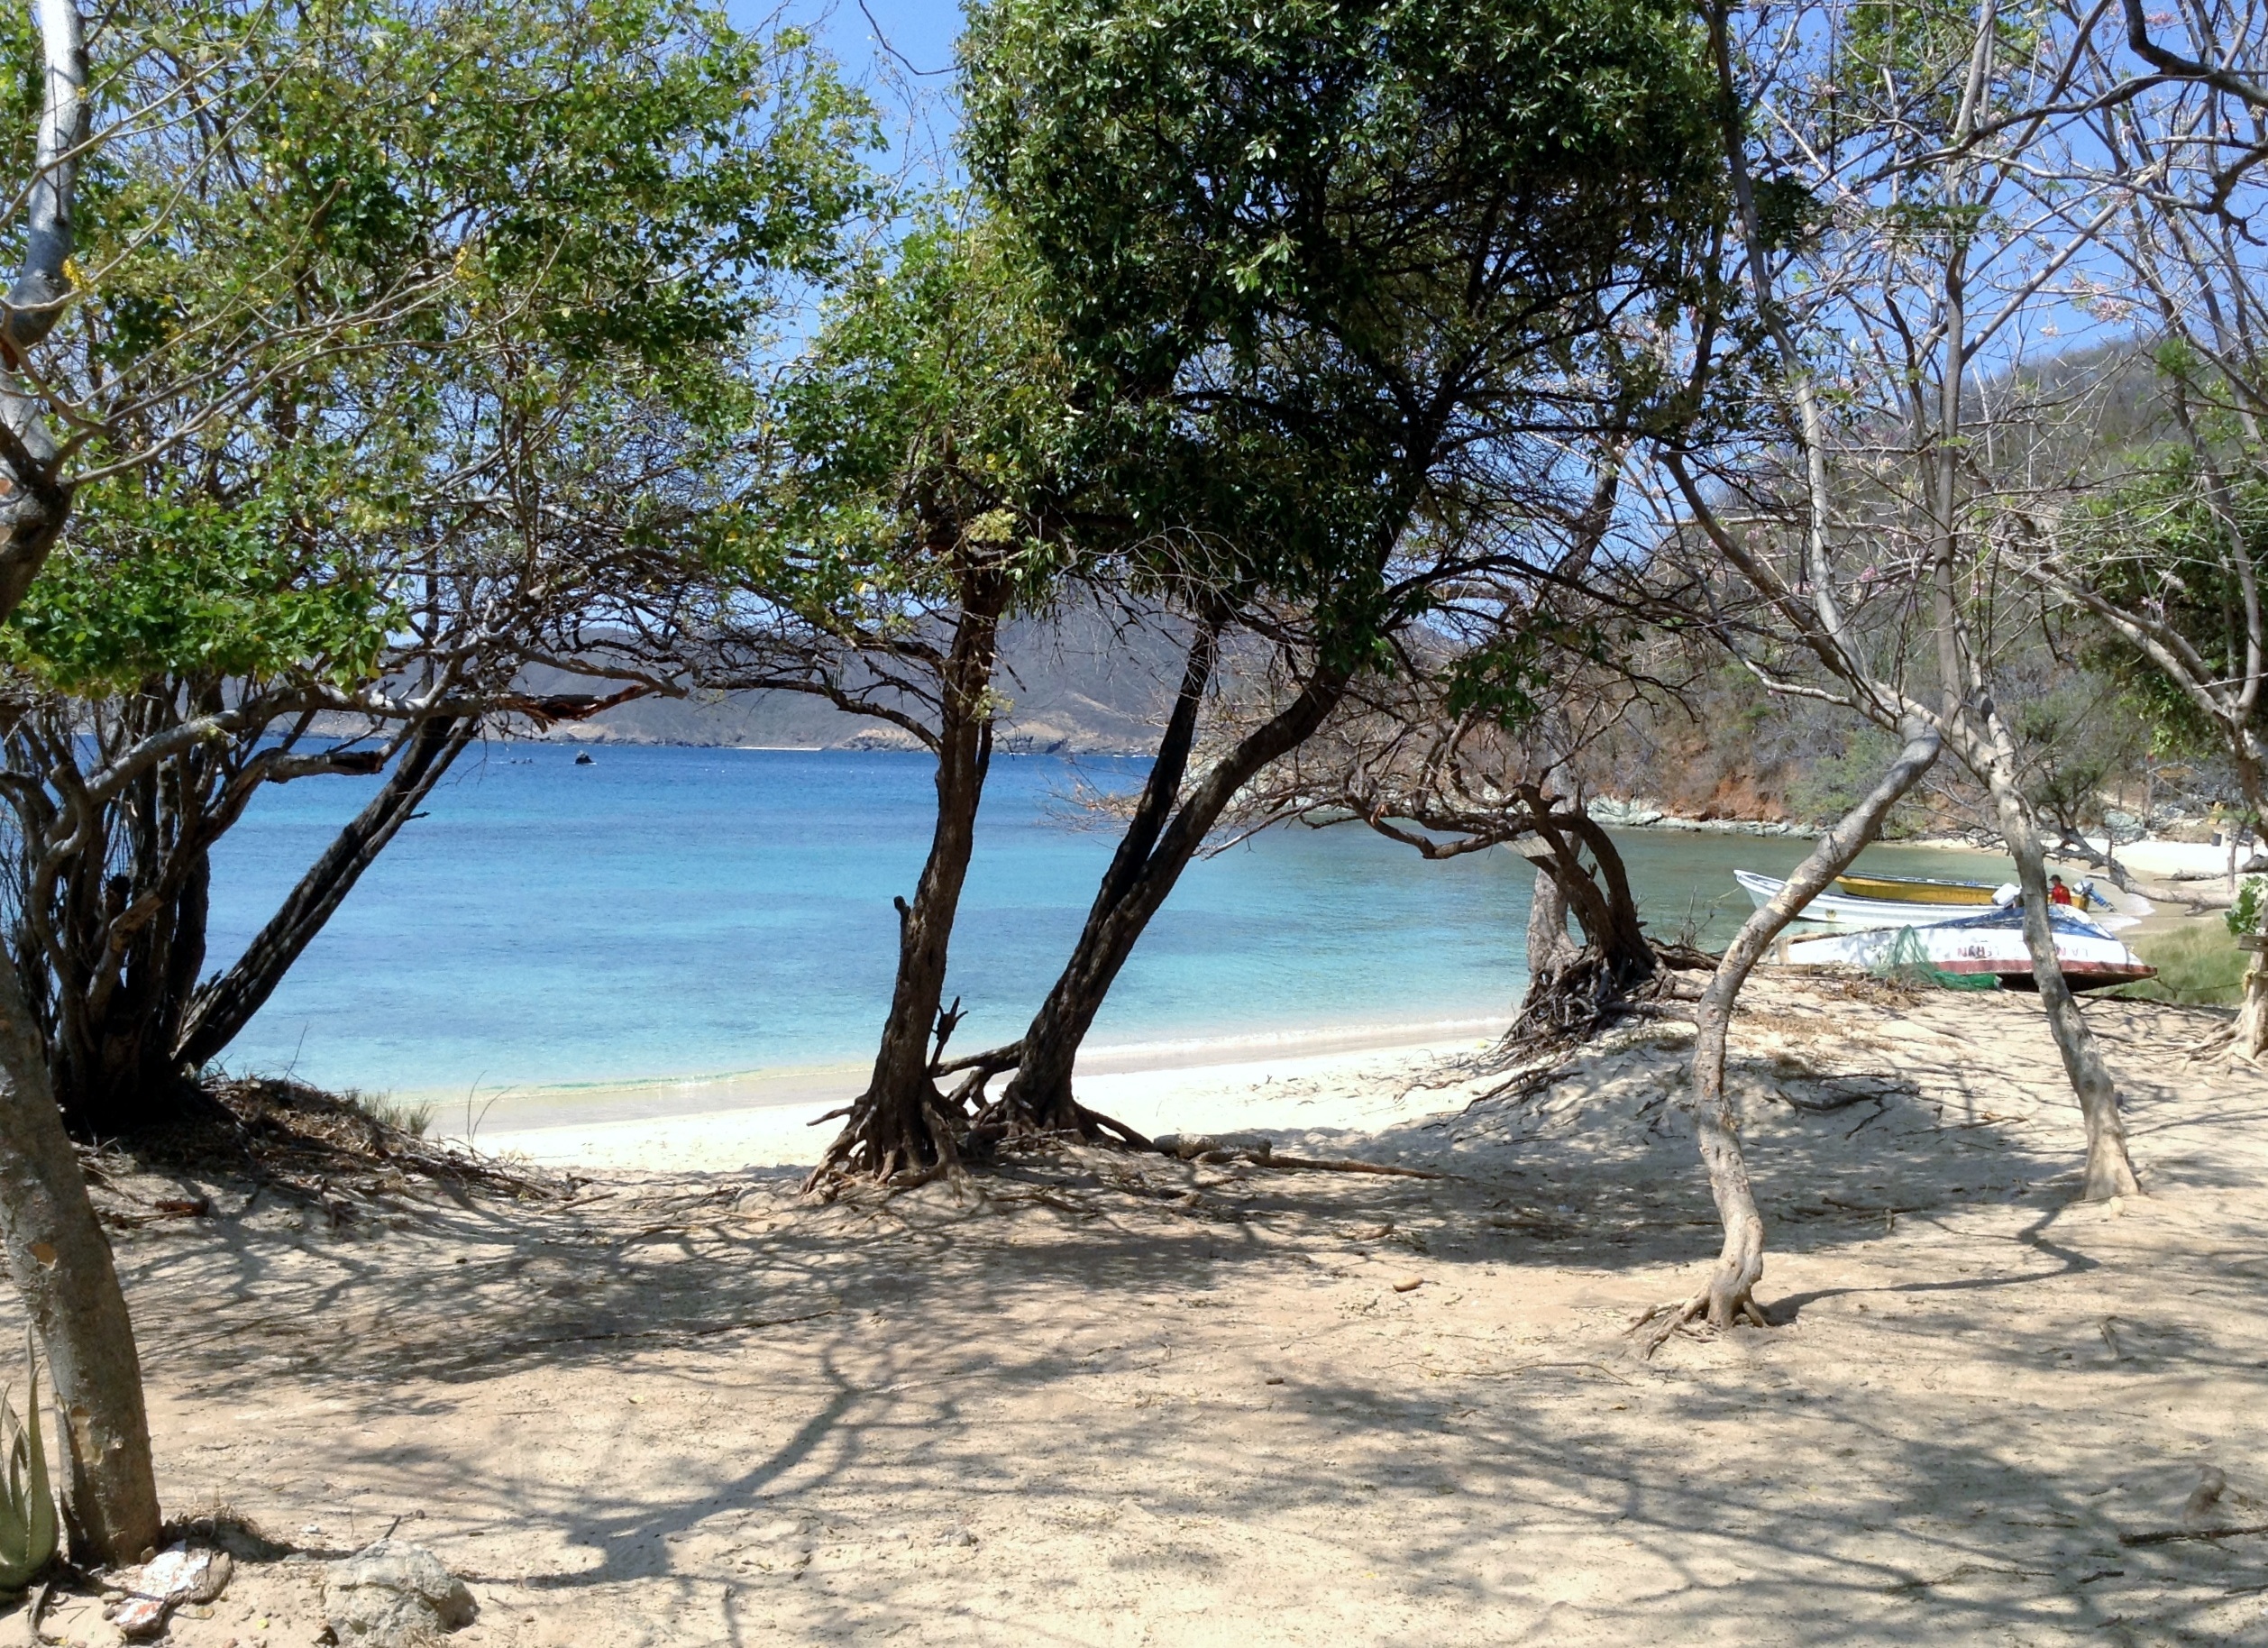
beach, sea, tree, vacation, body of water, arecales